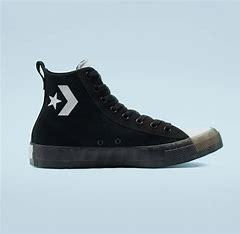
Brand: Converse
Model: UNT1TL3D